Company's Coming

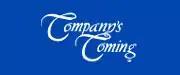

Company's Coming is a popular line of cookbooks that has sold over 30 million copies since 1981. The series is produced by Company's Coming Publishing Limited based in British Columbia, and distributed from Edmonton, Alberta. The series was written by Jean Paré.